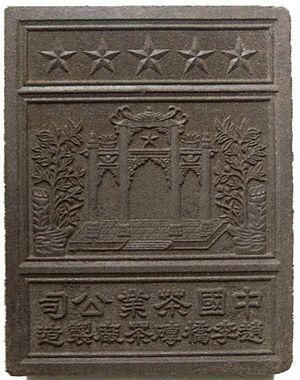
La brique de thé, gâteau de thé ou plus généralement thé compressé est un mode de transformation du thé. Il s'agit de blocs de thé en poudre ou en feuilles, moulés et comprimés pour prendre une forme rectangulaire.